Caroline von Schimmelmann

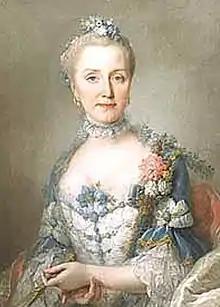
Caroline von Schimmelmann

Her parentage is unknown, but she was the foster daughter of Heinrich Ernst von Gersdorfs in Dresden, and given a good education by him. She married Heinrich Carl von Schimmelmann in 1747. Her spouse had an important role within Danish government from 1762, and the couple became central figures within the Danish aristocracy. The masquerade balls hosted by the Schimmelmann couple in their palace in Copenhagen belonged to the foremost centers of Danish society life in the 1760s, and these balls were later blamed to have encouraged queen Caroline Matilda's adultery with Struensee: the couple were also noted to have behaved suspiciously at them.